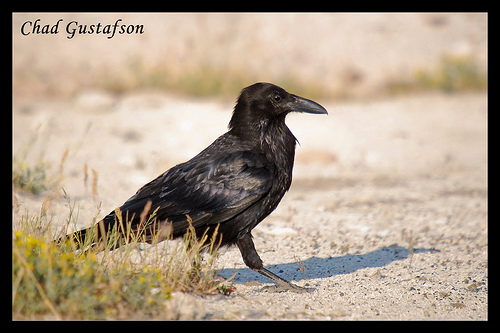
the bird has a black crown and black eyering as well as a black bill.
the bird with black belly, breast, tarsus and feet and the bill is long and pointeda small sized bird that is mostly black and dark brown that has a thick billa black bird with a long, large bill and black wings with black wingbars.
this black bird has a long beak, and a slim, sleek body.
this bird has wings that are black and has a thick black bill
this particular bird has a belly that is black and has a black bill
this bird has wings that are black and has a thick bill
this bird is jet black from beak to tail feathers to feet.
this bird has wings that are black and has a thickb bill
Species: Common Raven